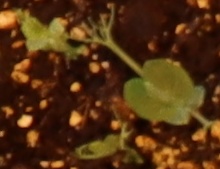
Label: Field Pea